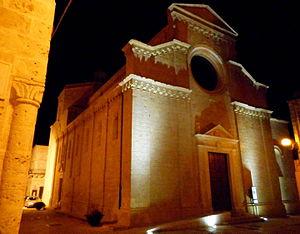
Maruggio est une commune de la province de Tarente dans les Pouilles en Italie. Elle a environ 5200 habitants.